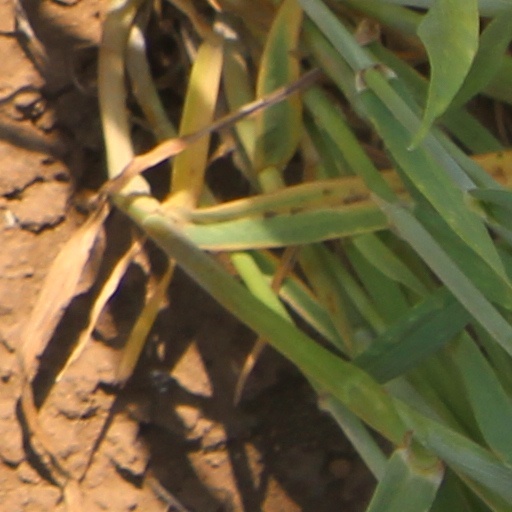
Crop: wheat